Beech Grove (Nashville, Tennessee)

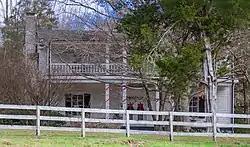
Beech Grove

Beech Grove is a historic mansion in Nashville, Tennessee. Built as a log house circa 1850, it was a Southern plantation with African slaves in the Antebellum era. In the 1910s, it became a livestock farm.